Indian Astronomical Observatory

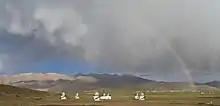
High Altitude Gamma Ray Telescope (HAGAR), Hanle

In September 2022, the area surrounding Hanle became India's first dark-sky preserve. The Hanle site is deemed to be excellent for visible, infrared and submillimeter observations throughout the year. Specifically, the observation conditions yield about 255 spectroscopic nights per year, approximately 190 photometric nights per year, and an annual rain-plus-snow precipitation of less than 10 cm. In addition, there are low ambient temperatures, low humidity, low concentration of atmospheric aerosols, low atmospheric water vapour, dark nights, and low pollution. The preserve extends to the 6 hamlets of Hanle revenue village—Bhok, Dhado, Punguk, Khuldo, Naga, and Tibetan Refugee habitation within 1073 km Changthang Wildlife Sanctuary in Changthang plateau. The northern, southern, eastern, and western extremities of the preserve are between 19.6 km and 22 km from the observatory.